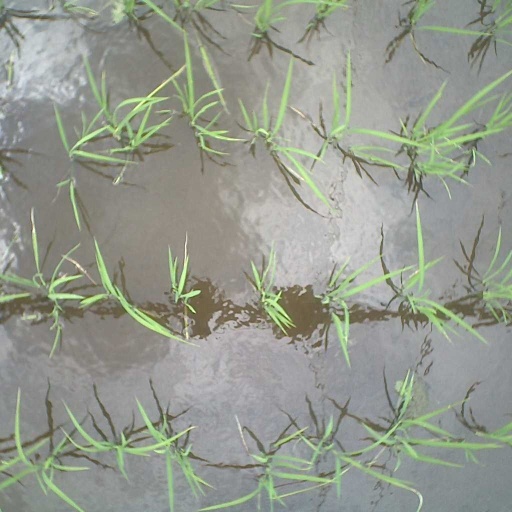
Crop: rice